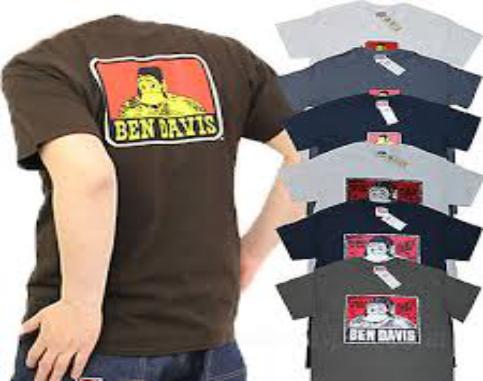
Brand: Ben Davis
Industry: Clothes